Mamilla Cemetery

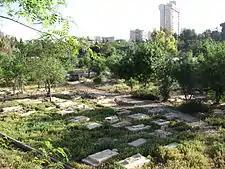
Partial view of Mamilla Cemetery

The cemetery shares its name with the Mamilla Pool, located at its center. A church dedicated to "St Mamilla" was located at the same site in the early Byzantine and Islamic periods.